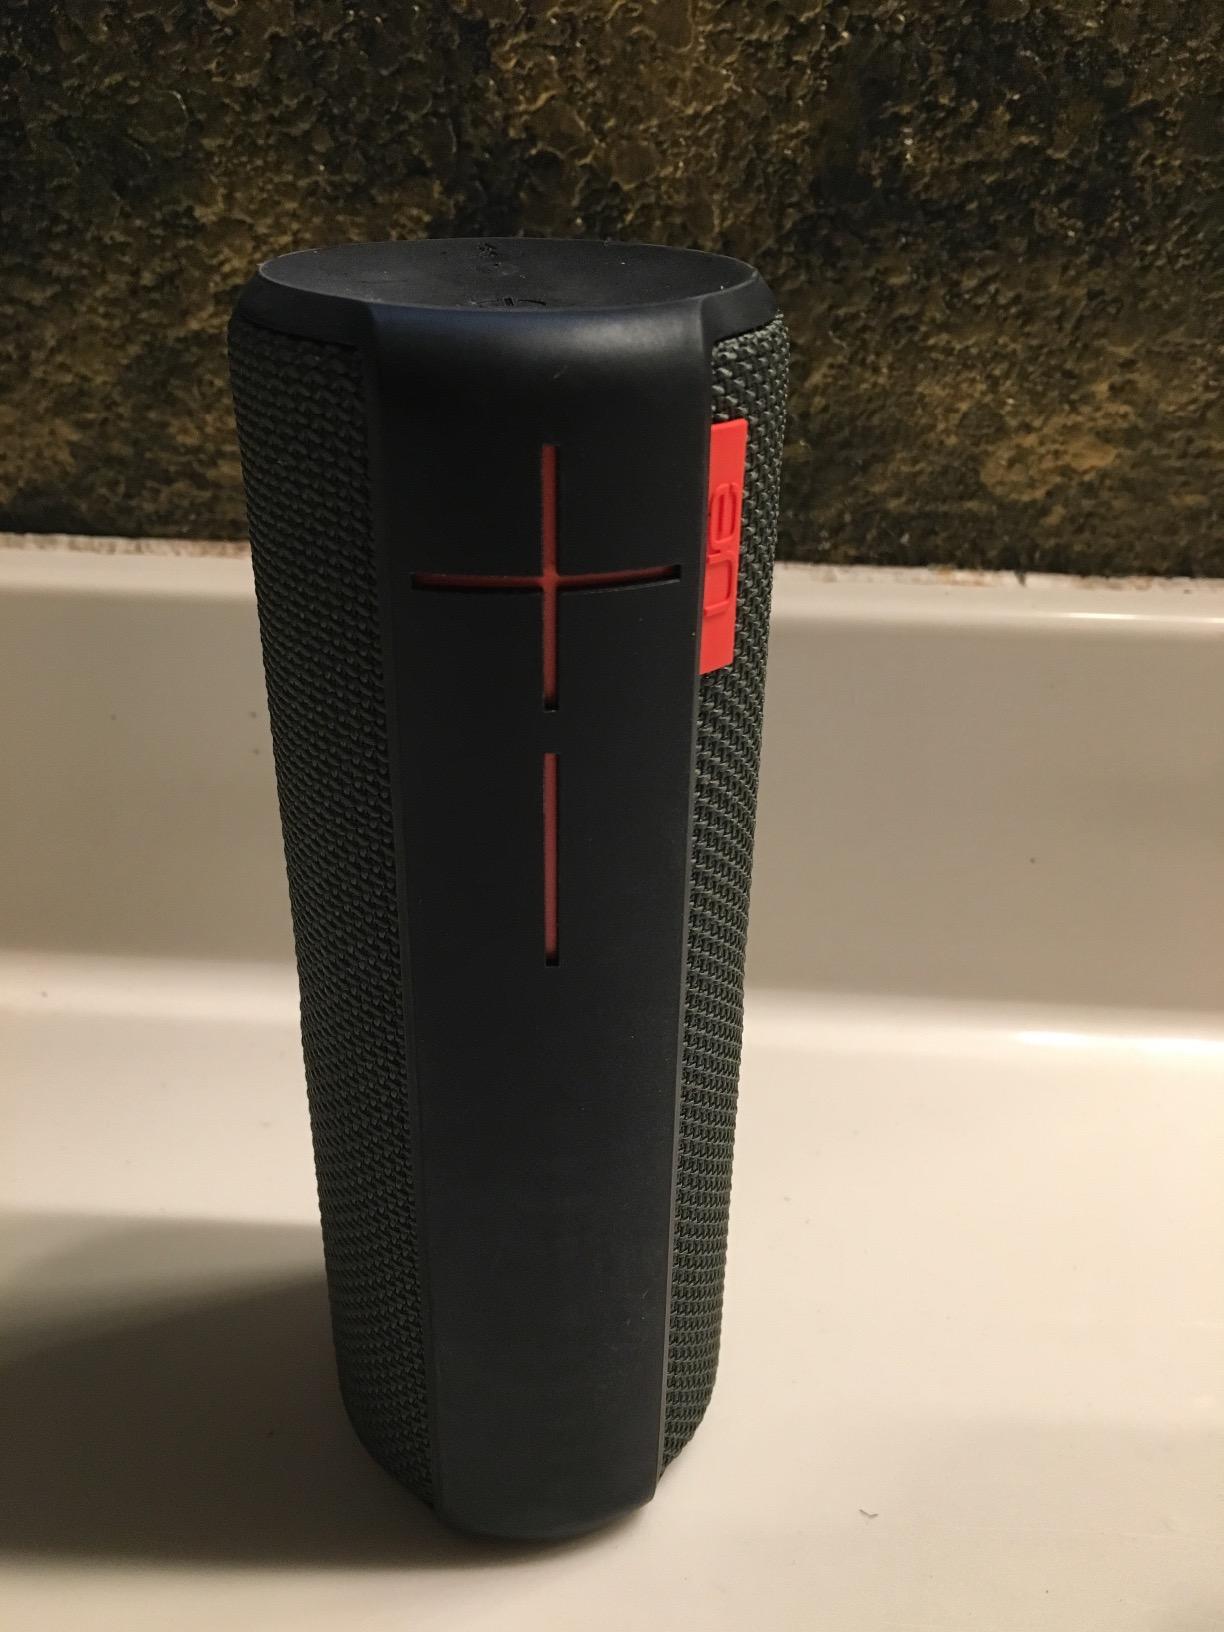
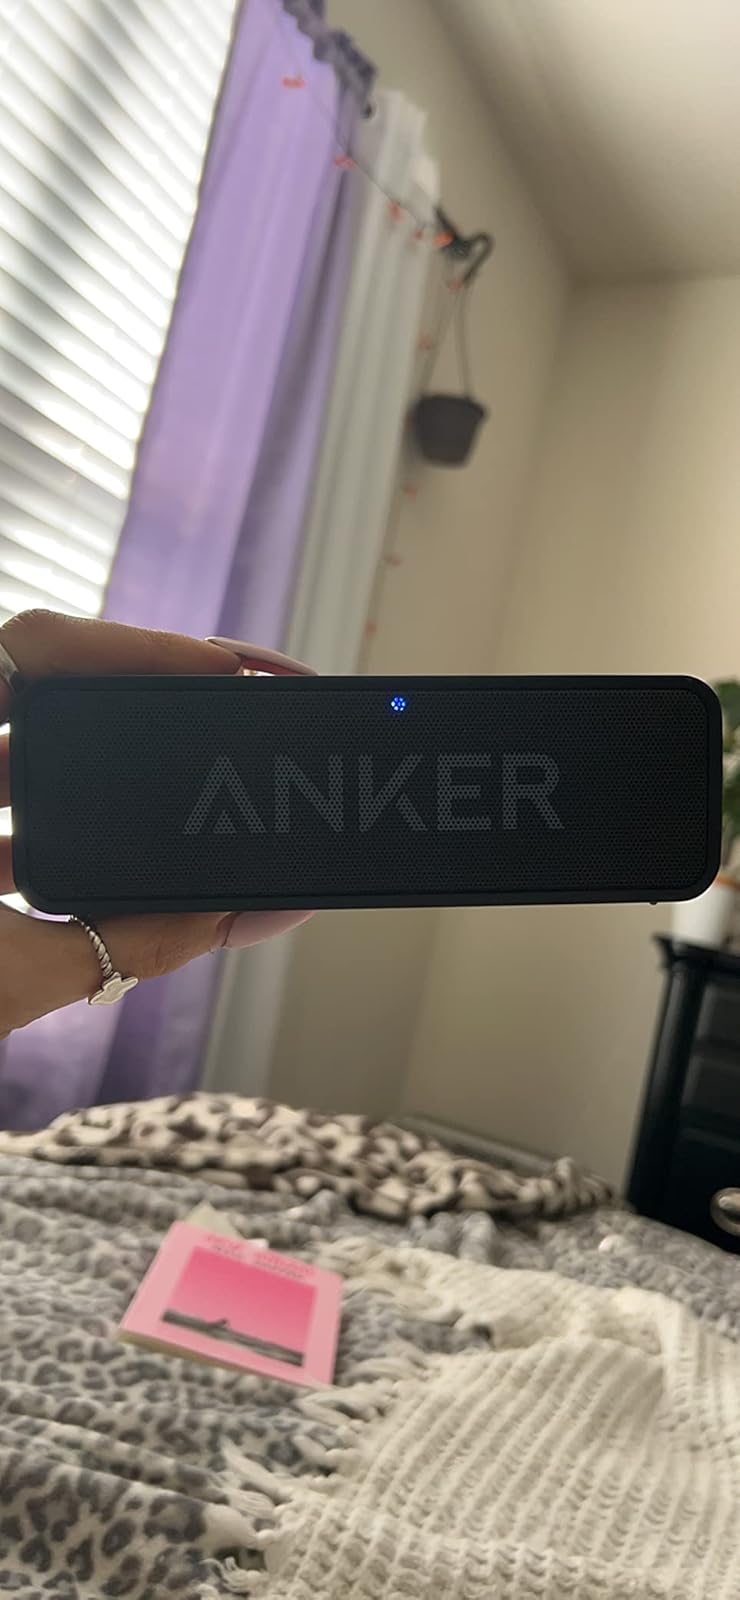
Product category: speaker
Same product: no